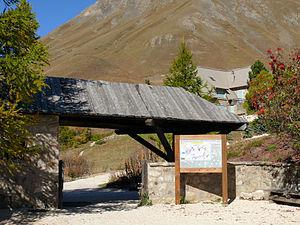
Station alpine Joseph-Fourier - Porche d'entrée du jardin botanique alpin
Le col du Lautaret est un col des Alpes françaises situé dans le département des Hautes-Alpes, en région Provence-Alpes-Côte d'Azur, à une altitude de 2 057 m.